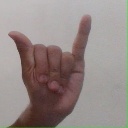
अक्षर: य